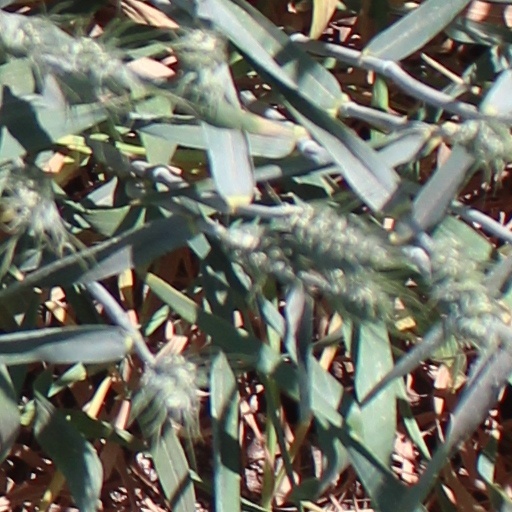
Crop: wheat